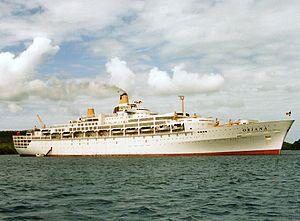
L’Oriana est un paquebot construit en 1959 par les chantiers navals Vickers-Armstrongs de Barrow-in-Furness pour la compagnie P & O Orient Lines. Il est lancé le 3 novembre 1960 et mis en service le 3 décembre 1960.Désarmé en 1986, il sert de Navire hôtel en baie de Beibu puis à Shanghai et enfin à Dalian, où il coule partiellement le 16 juin 2004 à la suite d'une tempête. Renfloué quelques semaines plus tard, il est considéré comme trop endommagé et vendu à la casse. Il est détruit en 2005 à Zhangjiagang.
L’Oriana est un navire de croisière construit en 1993 par les chantiers navals Jos. L. Meyer de Papenbourg pour la compagnie britannique P&O Cruises, dont il est le premier navire construit spécifiquement pour la croisière et devient, au moment de sa mise en service, le plus gros navire construit en Allemagne depuis 1914. Mis en service en avril 1995, il fait l’objet d’une importante rénovation à l’hiver 2006, puis voit sa livrée modifiée en 2014 suite au changement d’identité visuelle de la compagnie.